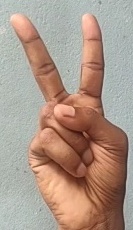
ASL sign: 2